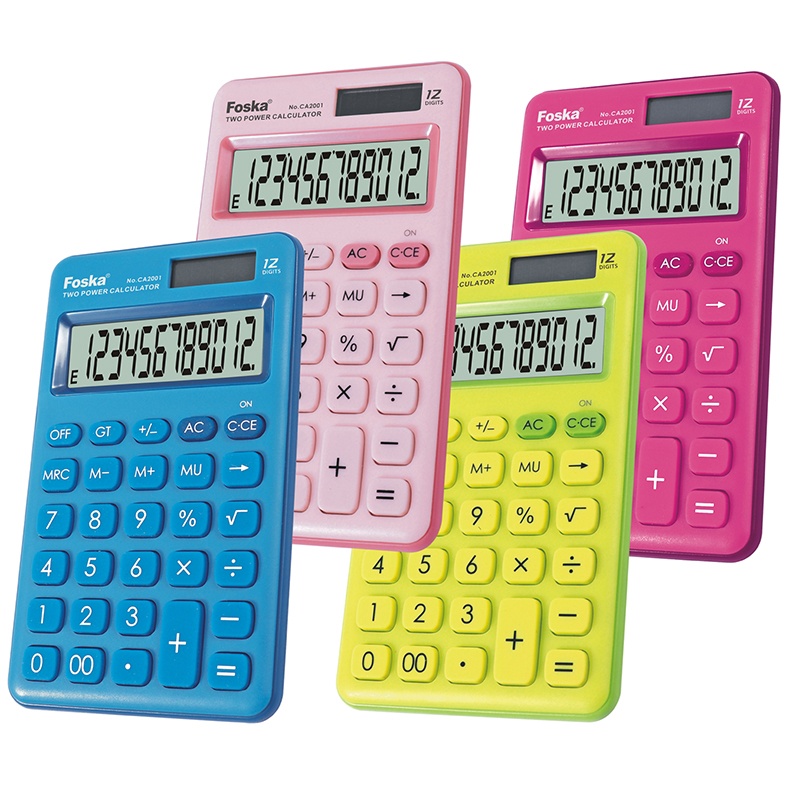
Two Power 12 Digit Calculator
Two Power 12 Digit Calculator. Introducing our Two Power 12 Digit Calculator, the ultimate tool for efficient and accurate calculations in any setting. With dimensions of 118x70x10.5mm, this calculator offers a compact yet comfortable size for easy handling. Featuring a big display, it ensures clear visibility of numbers and calculations, minimising errors and maximising productivity. Equipped with advanced functions such as profit margin calculation and auto power-off, this calculator streamlines your work processes and enhances efficiency. Powered by both solar energy and battery backup, it ensures continuous operation even in low-light conditions or when batteries are running low. Whether you're in the office, classroom, or on-the-go, our Two Power 12 Digit Calculator is the perfect companion for all your mathematical needs, offering convenience, reliability, and accuracy at your fingertips. Assorted colours, one random colour will be supplied.
Brand: Foska
Category: Office Supplies > Office Equipment > Calculators